Demographics of Iran

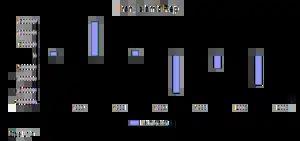
Net Iranian migration (1979–2008). A positive value represents more people entering Iran than leaving it

Most of the large Circassian migrational waves towards mainland Iran stem from the Safavid and Qajar era; however, a certain amount also stem from the relatively recent arrivals that migrated as the Circassians were displaced from the Caucasus in the 19th century. A Black African population exists due to historical slavery.